The Amazing Race Australia

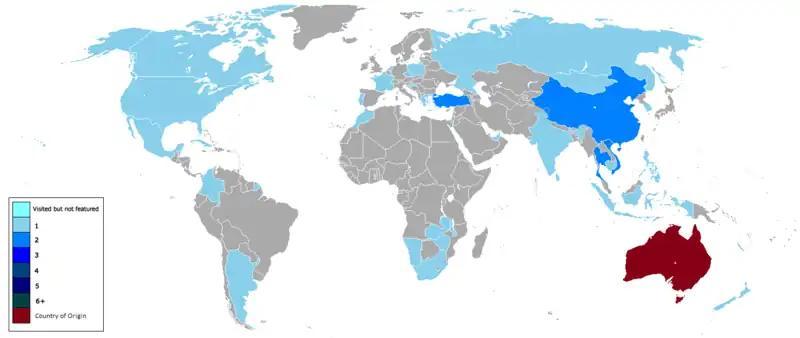
Countries that "The Amazing Race Australia" has visited are shown in colour.

Most routes in "The Amazing Race Australia" travelled across the globe, starting from one Australian location and ending in another. There are several exceptions: